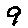
Label: 9